Greenberg Traurig

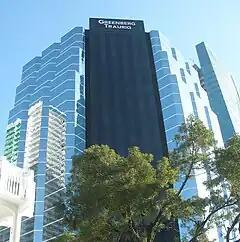
Greenberg Traurig's founding office in Miami

In the 1970s, Greenberg, Traurig and Hoffman became Greenberg, Traurig, Hoffman, Lipoff, and Quentel with the addition of attorneys Norman H. Lipoff and Albert D. Quentel as named shareholders. The late Florida governor Reubin Askew was a named shareholder in the early 1980s while he also sought the Democratic nomination for president.